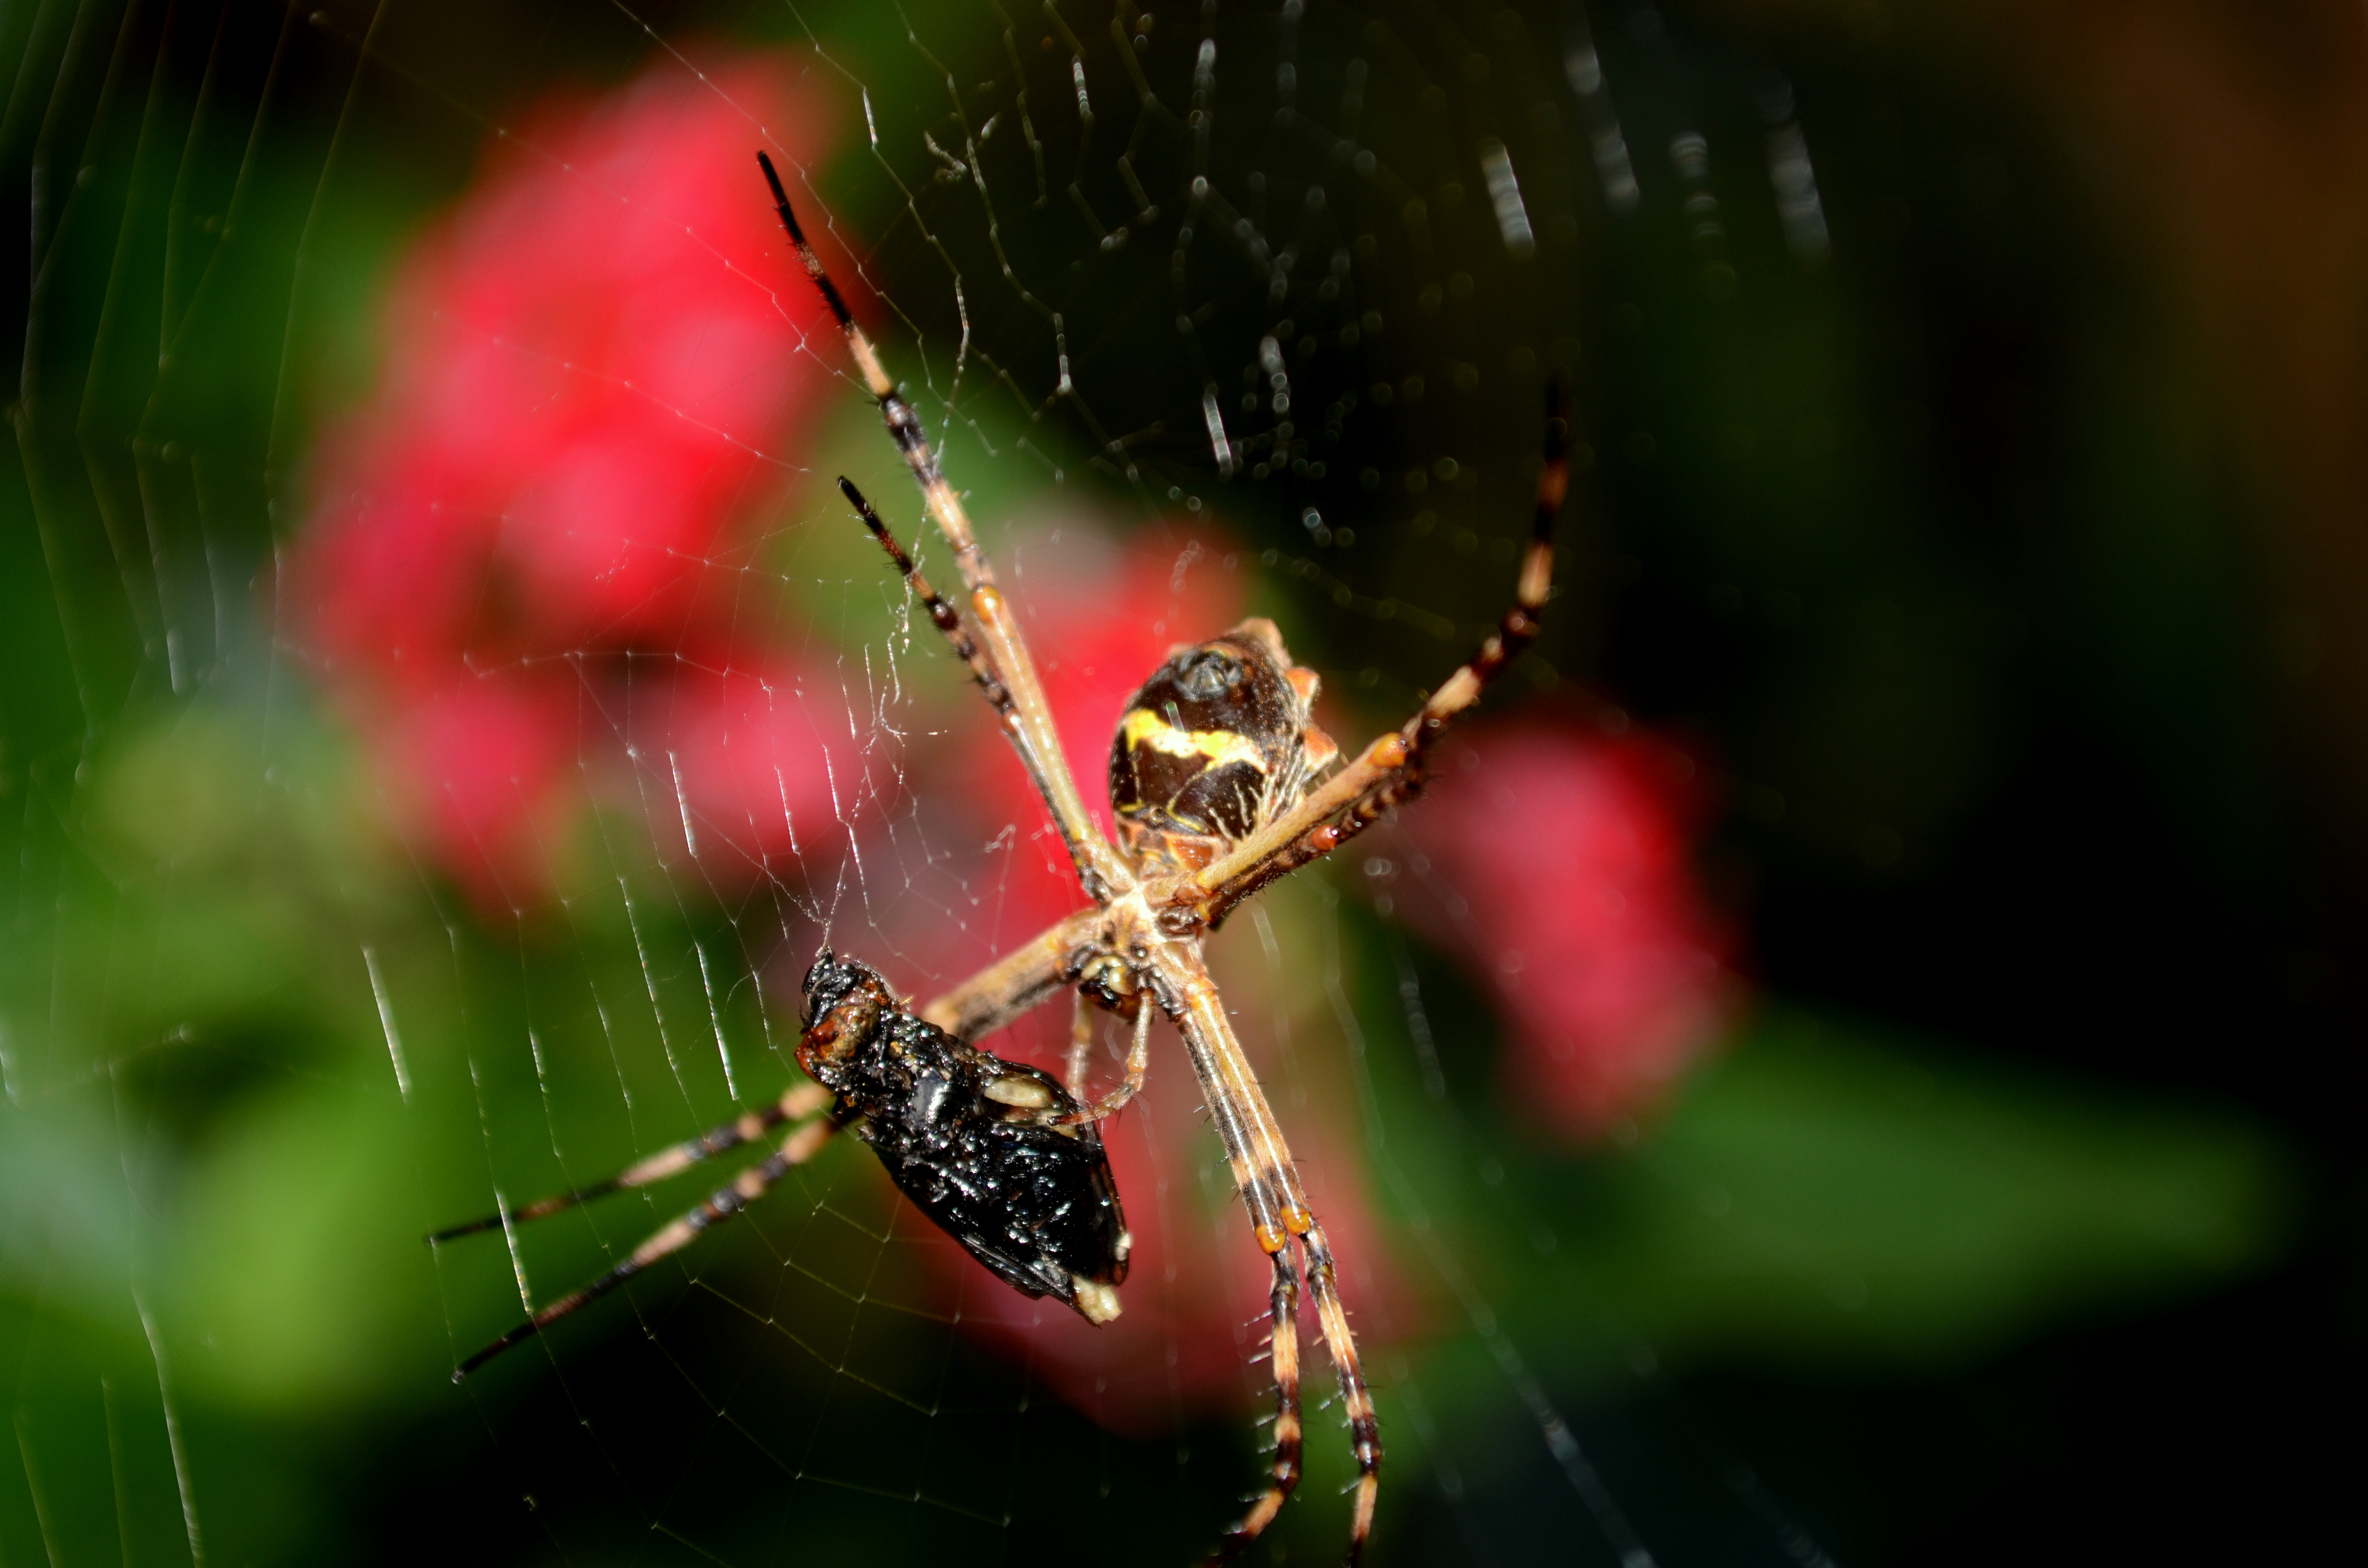
nature, dew, photography, leaf, green, insect, macro, mug, fauna, invertebrate, spider web, close up, spider, arachnid, insecto, moisture, macro photography, arthropod, plant stem